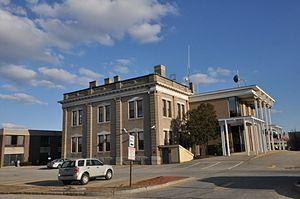
Le comté de Merrimack est un comté situé dans le sud-centre de l'État américain du New Hampshire. Son siège est la ville de Concord. Selon le recensement de 2010, sa population est de 146 445 habitants.